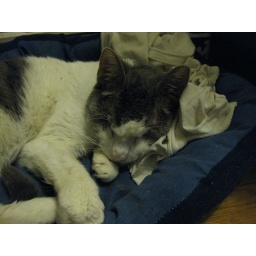
She dragged this shirt onto her bed when i was in the shower today.